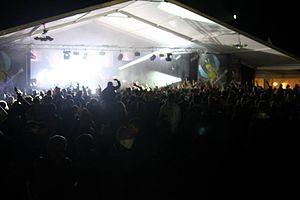
Le Vieux Canal Festival
Azerailles est une commune française située dans le département de Meurthe-et-Moselle en région Grand Est, à proximité de Baccarat.